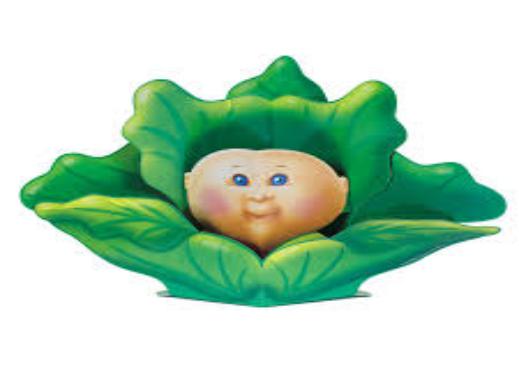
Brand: Cabbage Patch Kids
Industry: Leisure